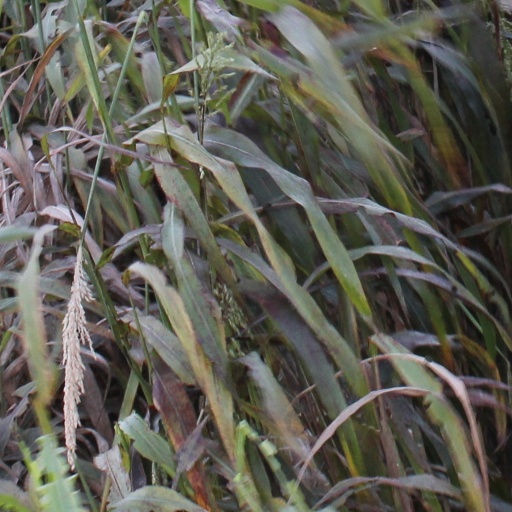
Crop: sorghum